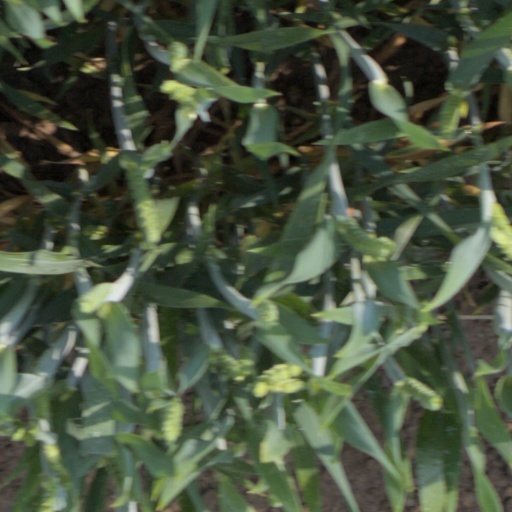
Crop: wheat